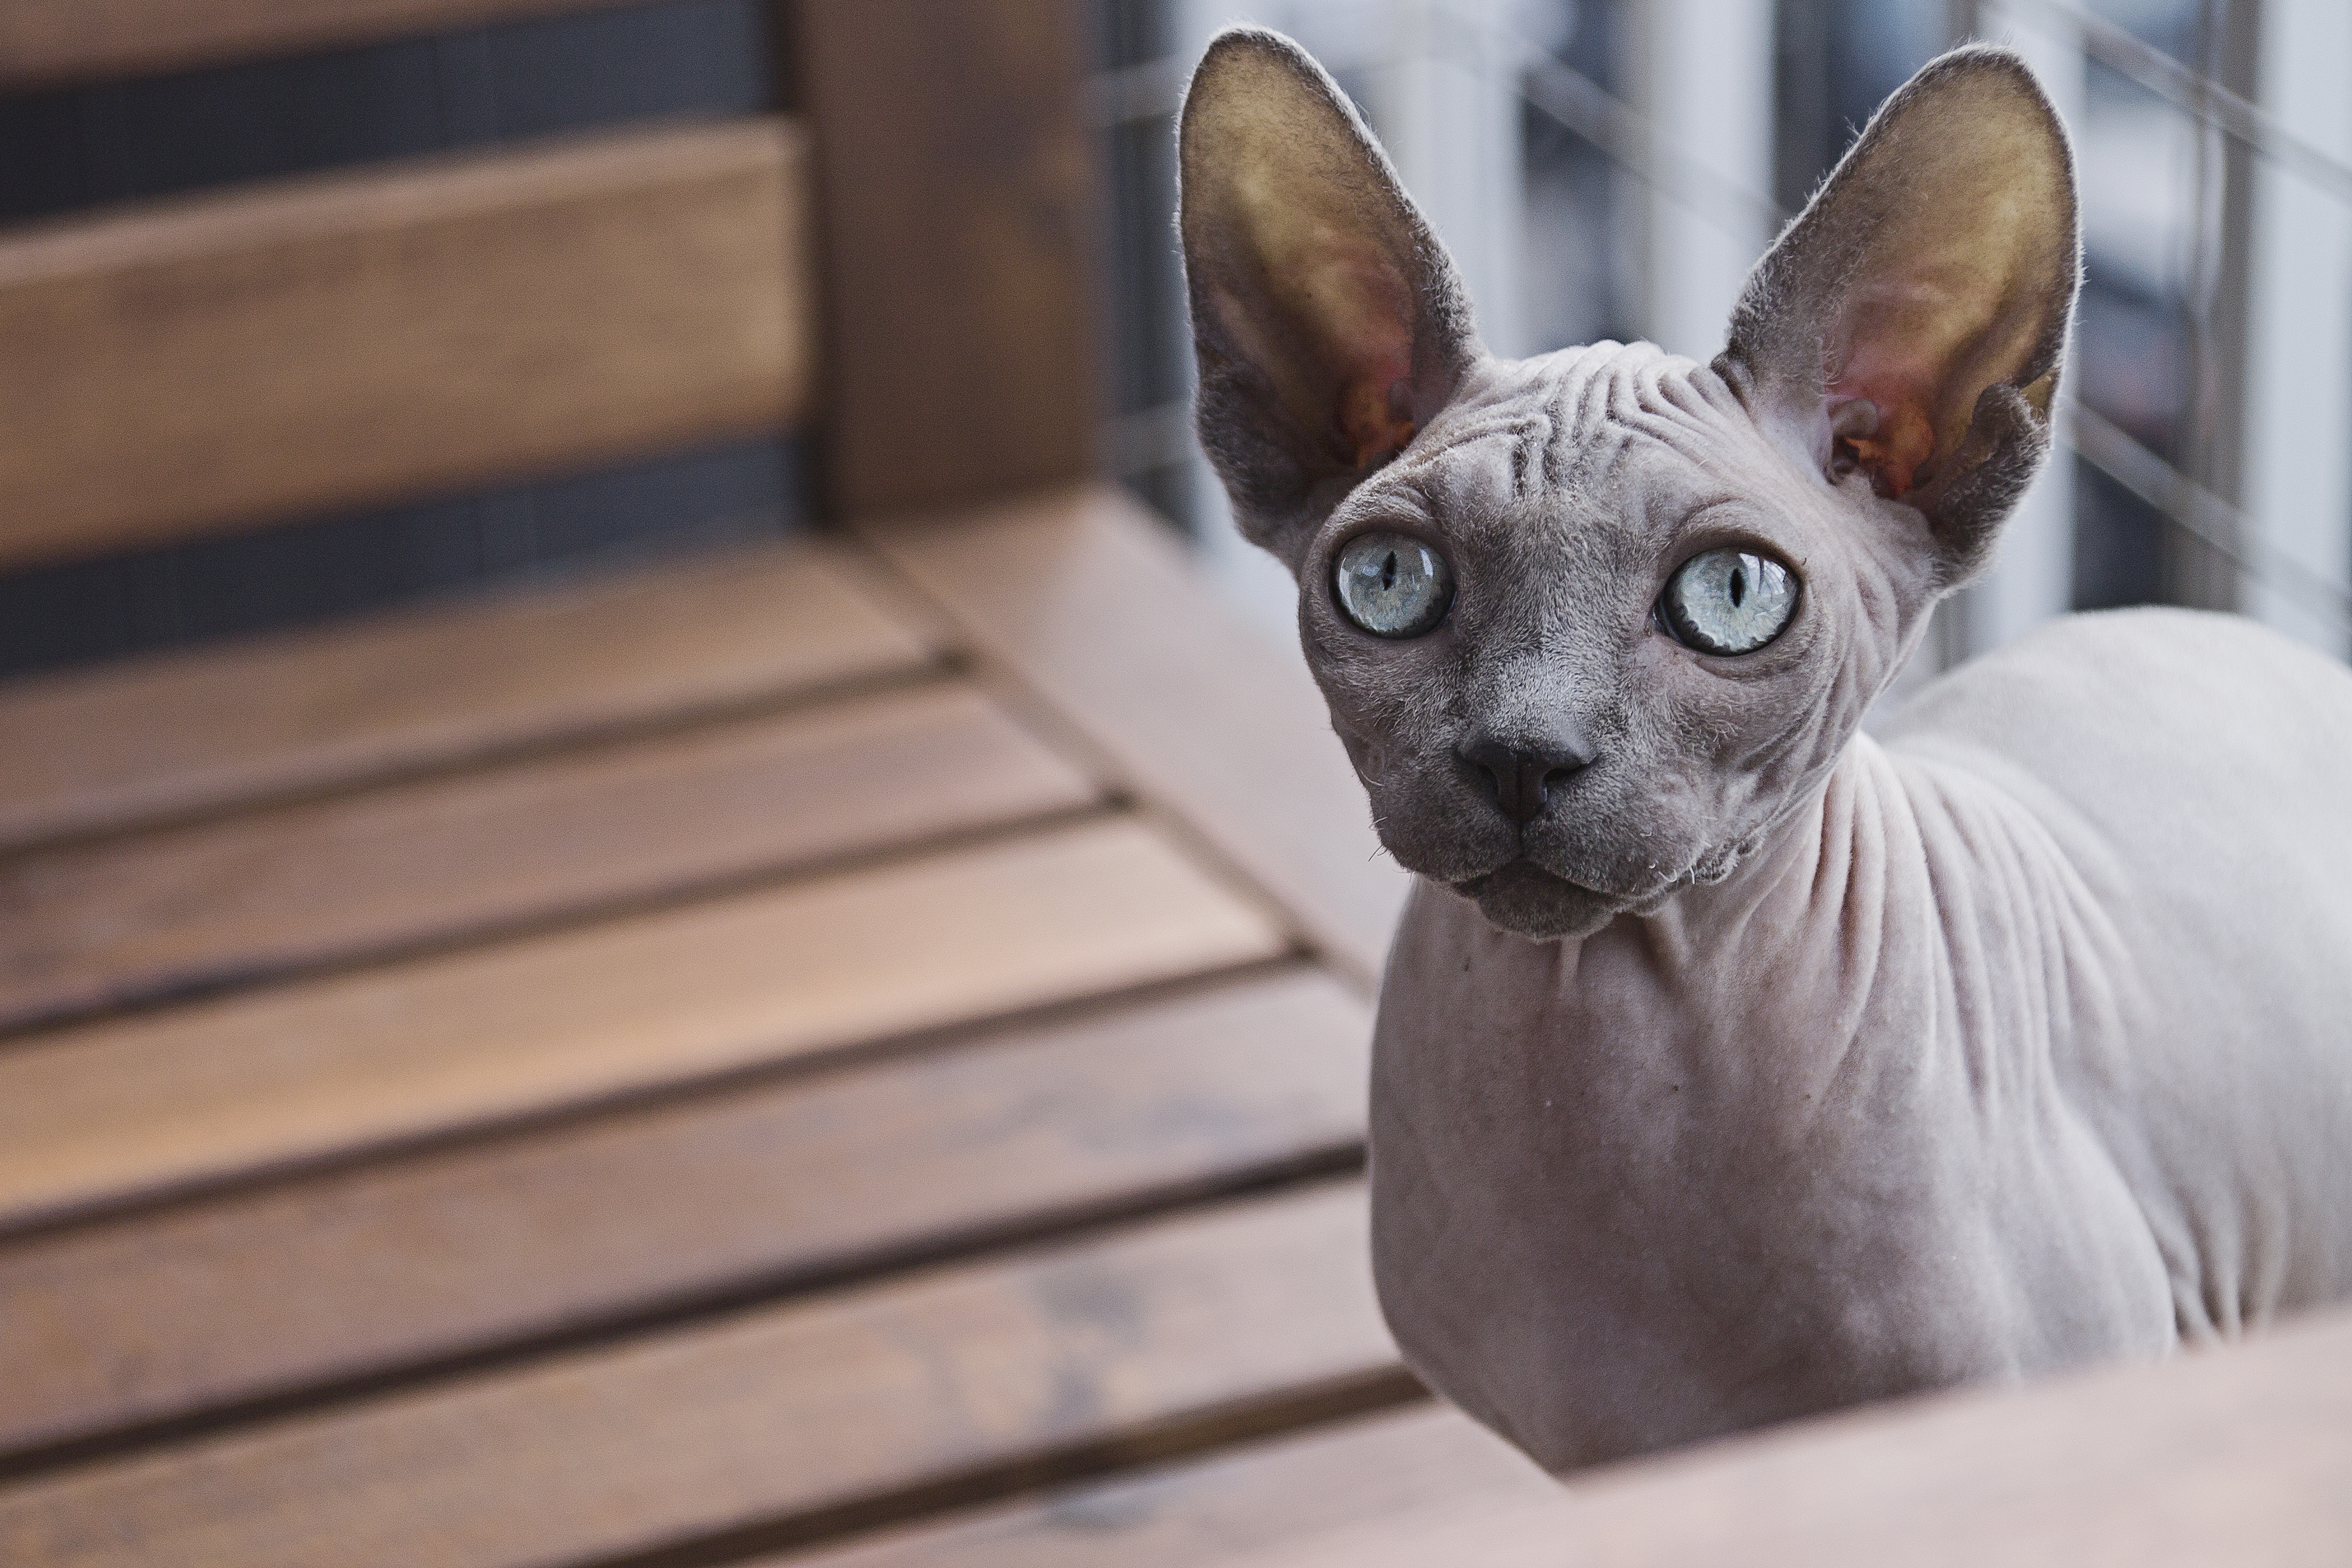
animal, cat, feline, mammal, domestic animal, whiskers, vertebrate, donskoy, burmese, sphynx, sphynx cat, small to medium sized cats, cat like mammal, tonkinese, hairless cat, peterbald, devon rex, oriental shorthair